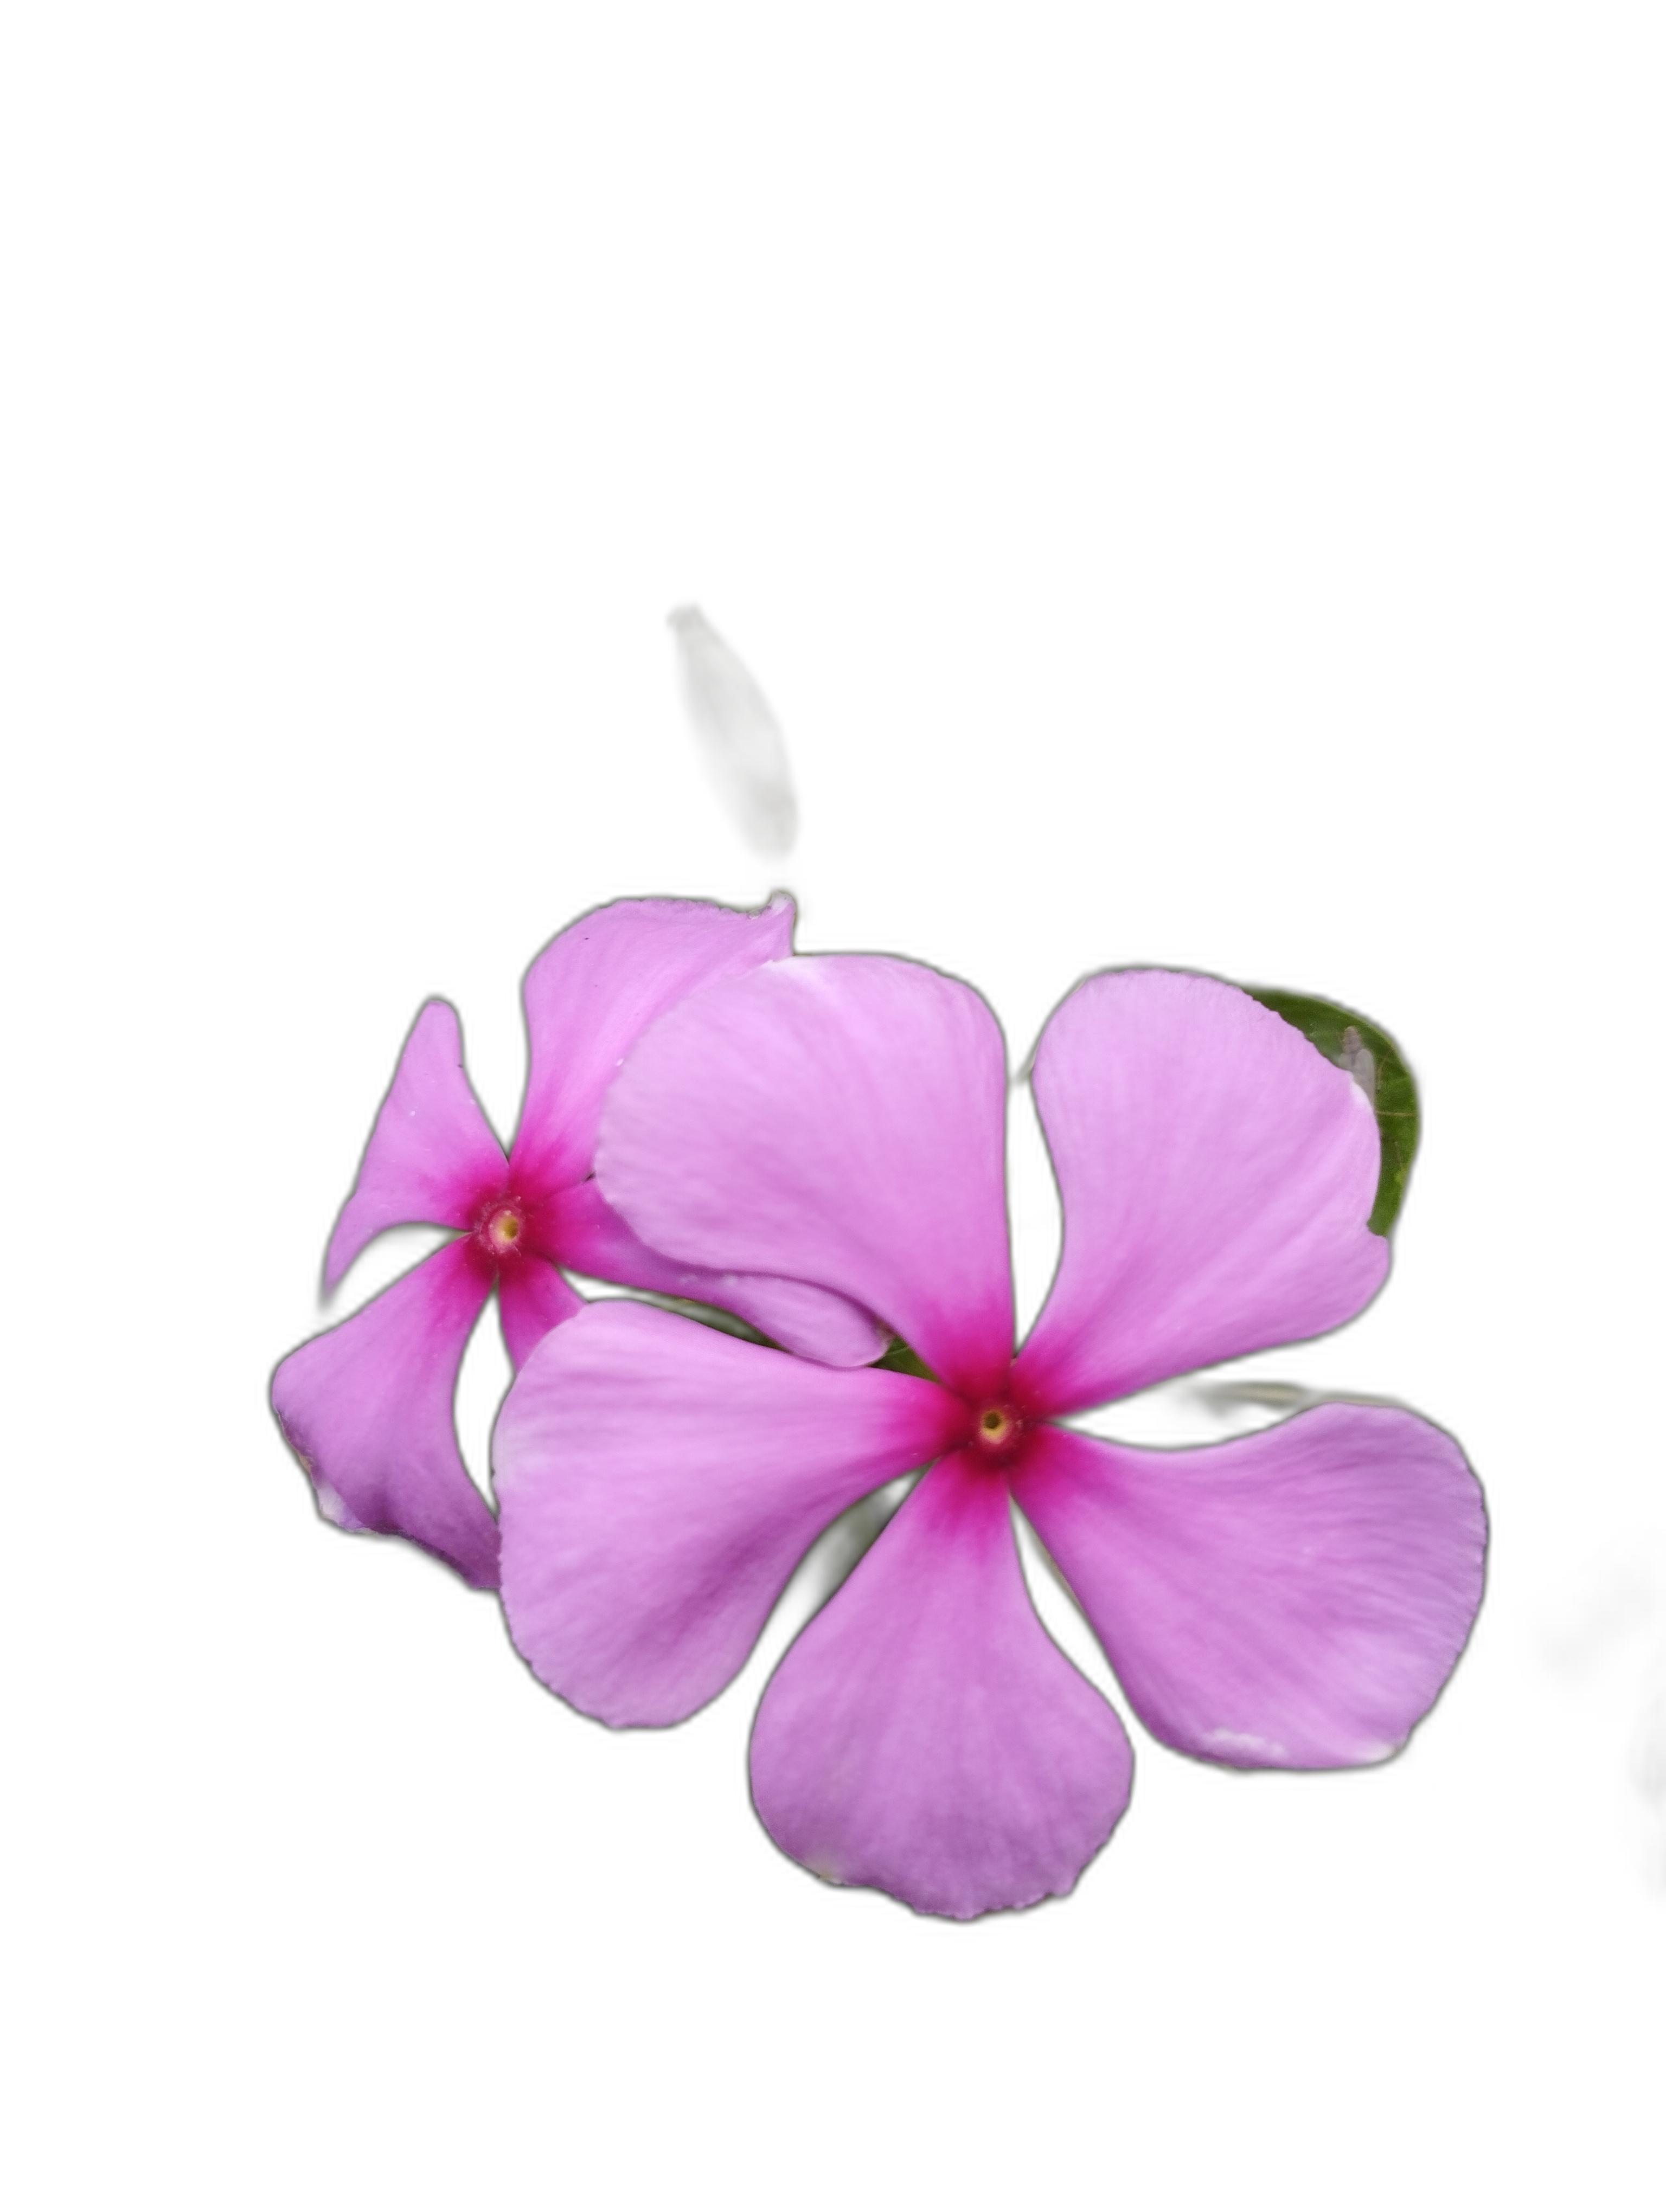
Label: Madagascar periwinkle